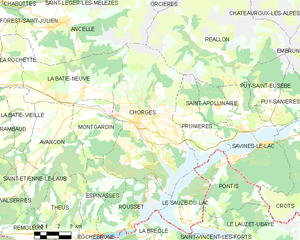
Chorges
Kort over kommunen
Kort over kommunen
Chorges er en fransk by og kommune beliggende i departementet Hautes-Alpes i Provence-Alpes-Côte d'Azur-regionen.